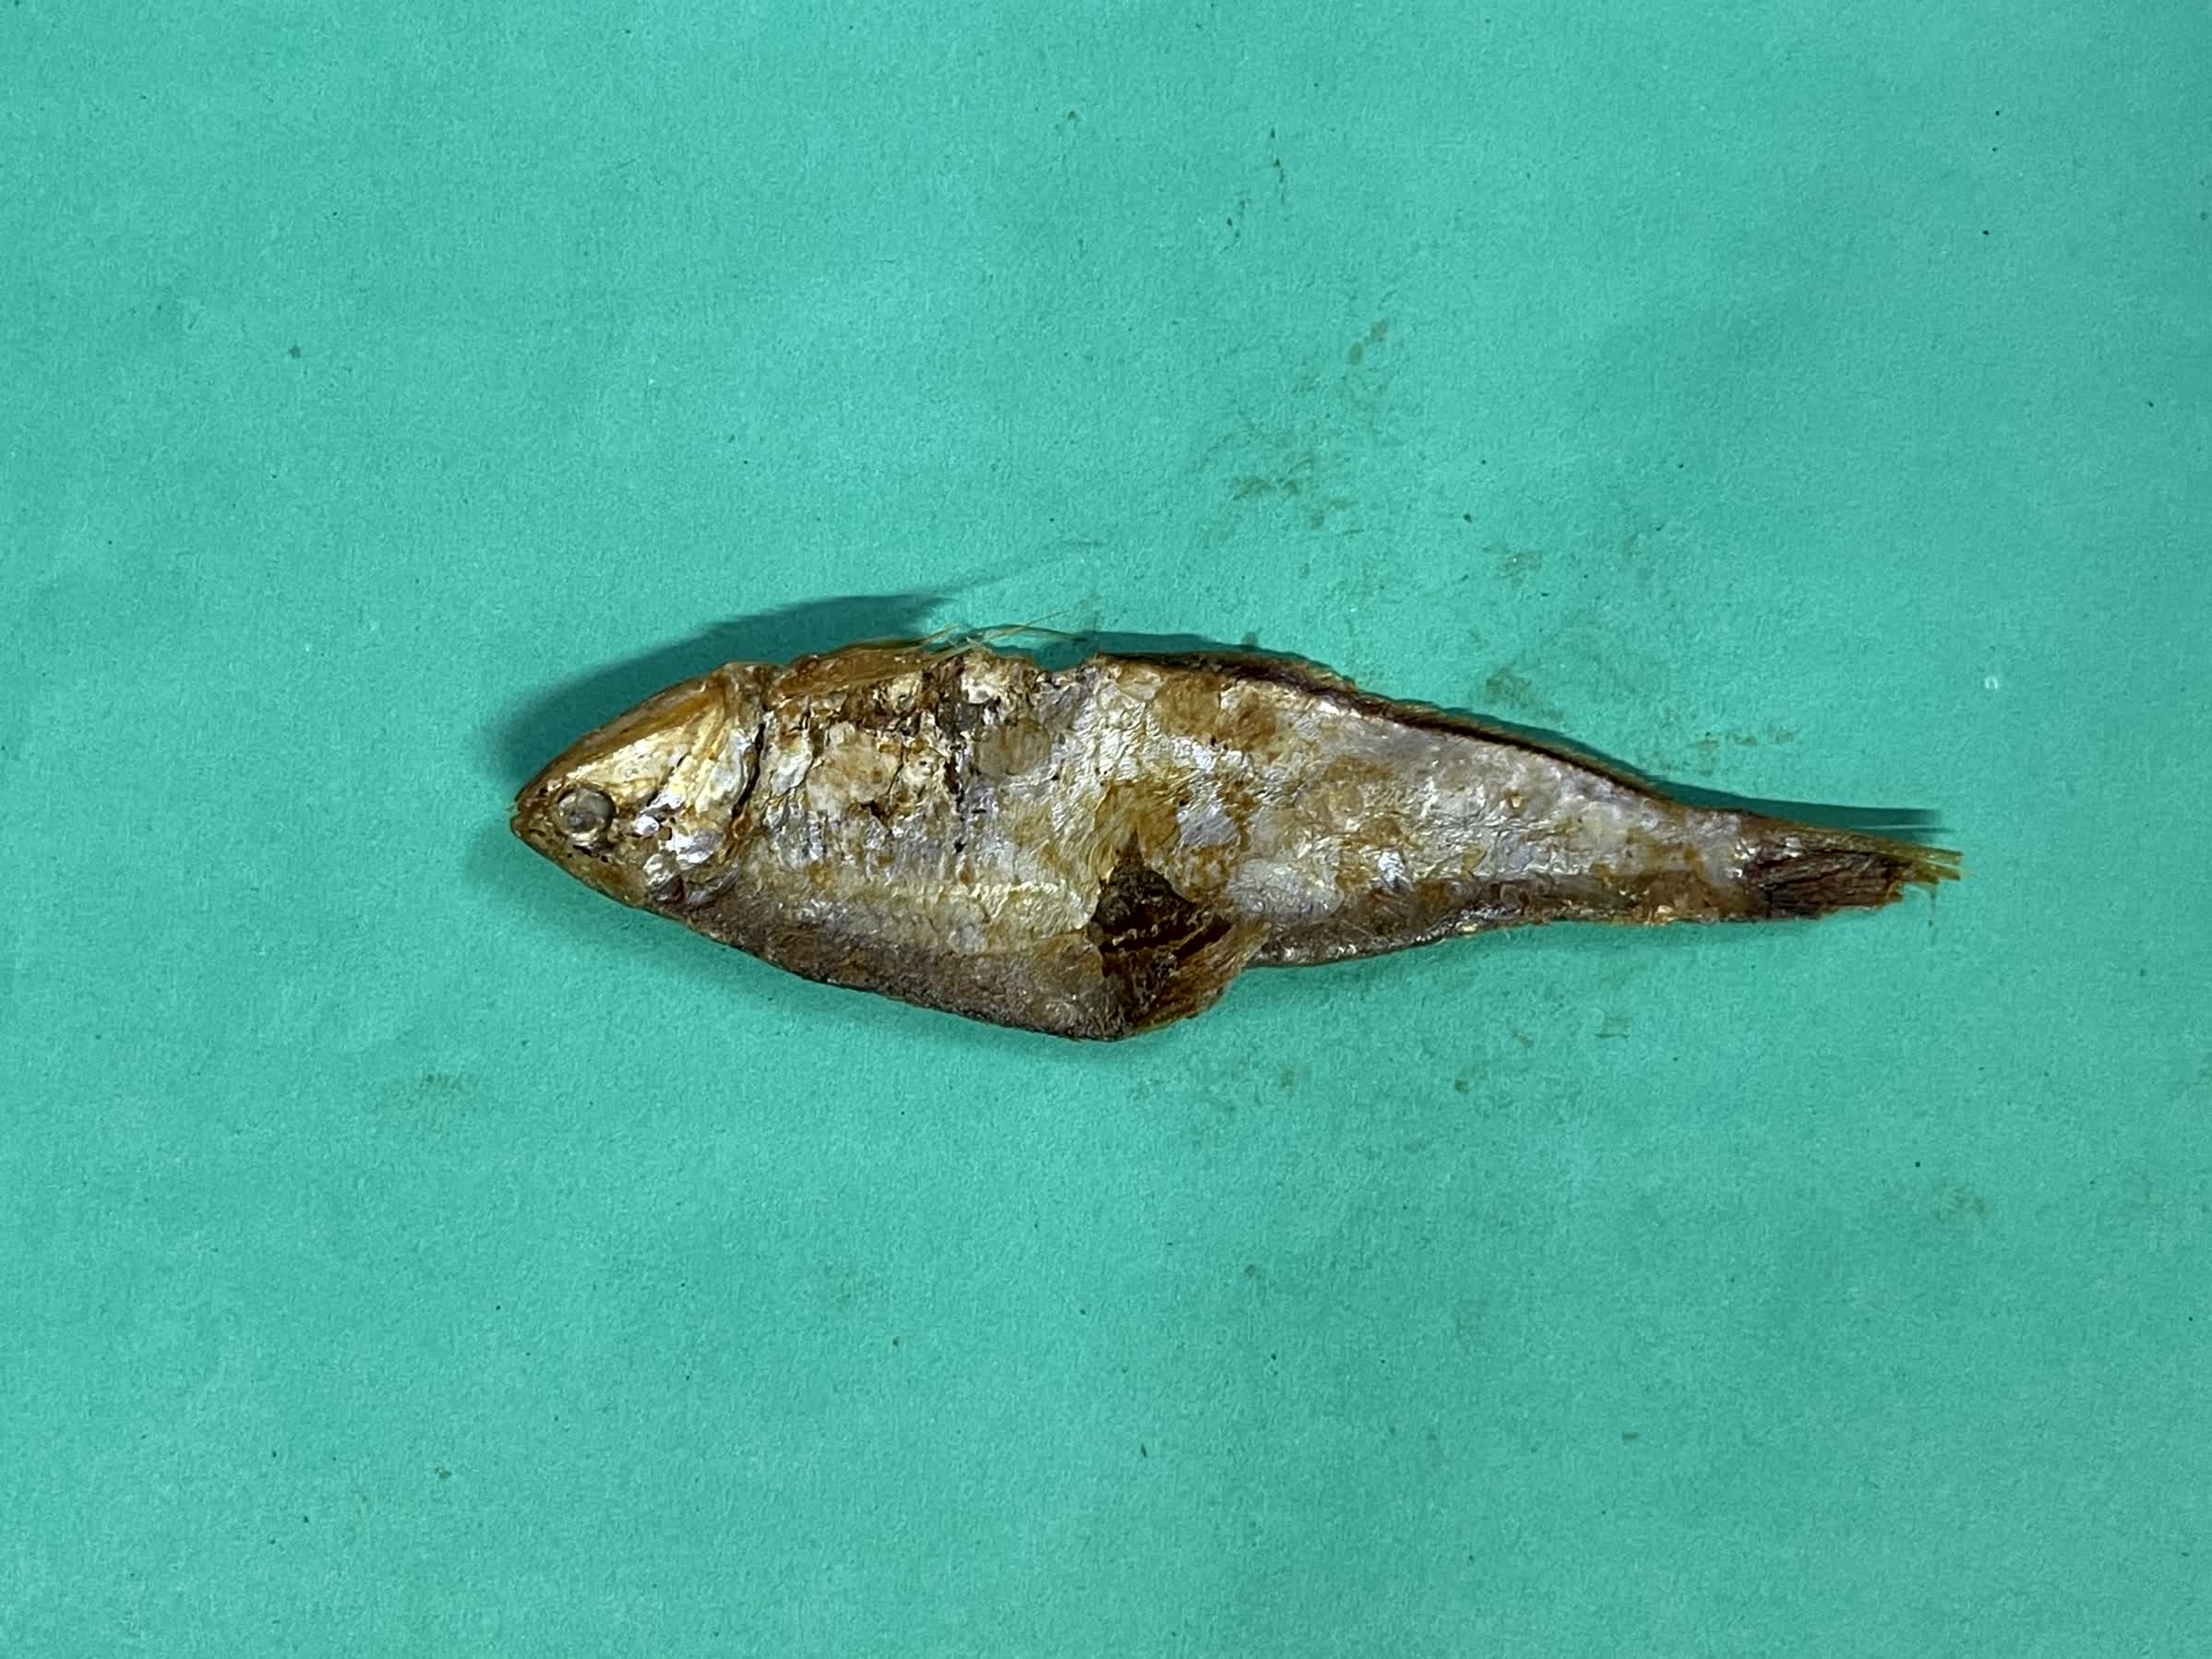
Species: Bashpata